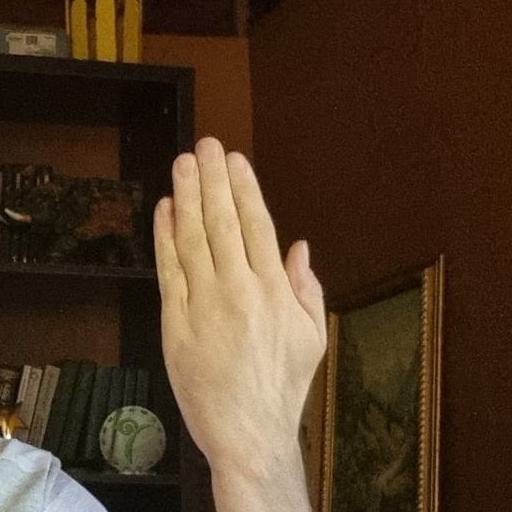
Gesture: stop_inverted